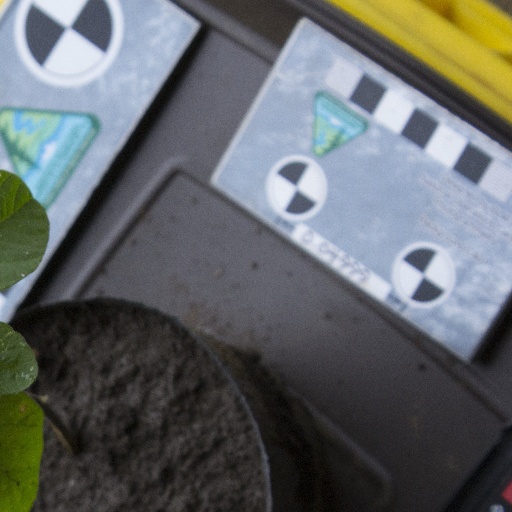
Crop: soybean